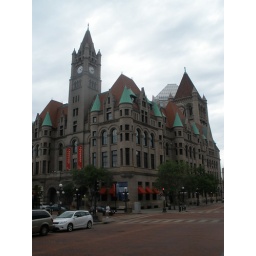
The Landmark Center, a former Federal building and post office in downtown St. Paul, now museum space and offices.